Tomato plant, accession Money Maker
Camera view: bottom (45 deg); turntable rotation: 240 degrees
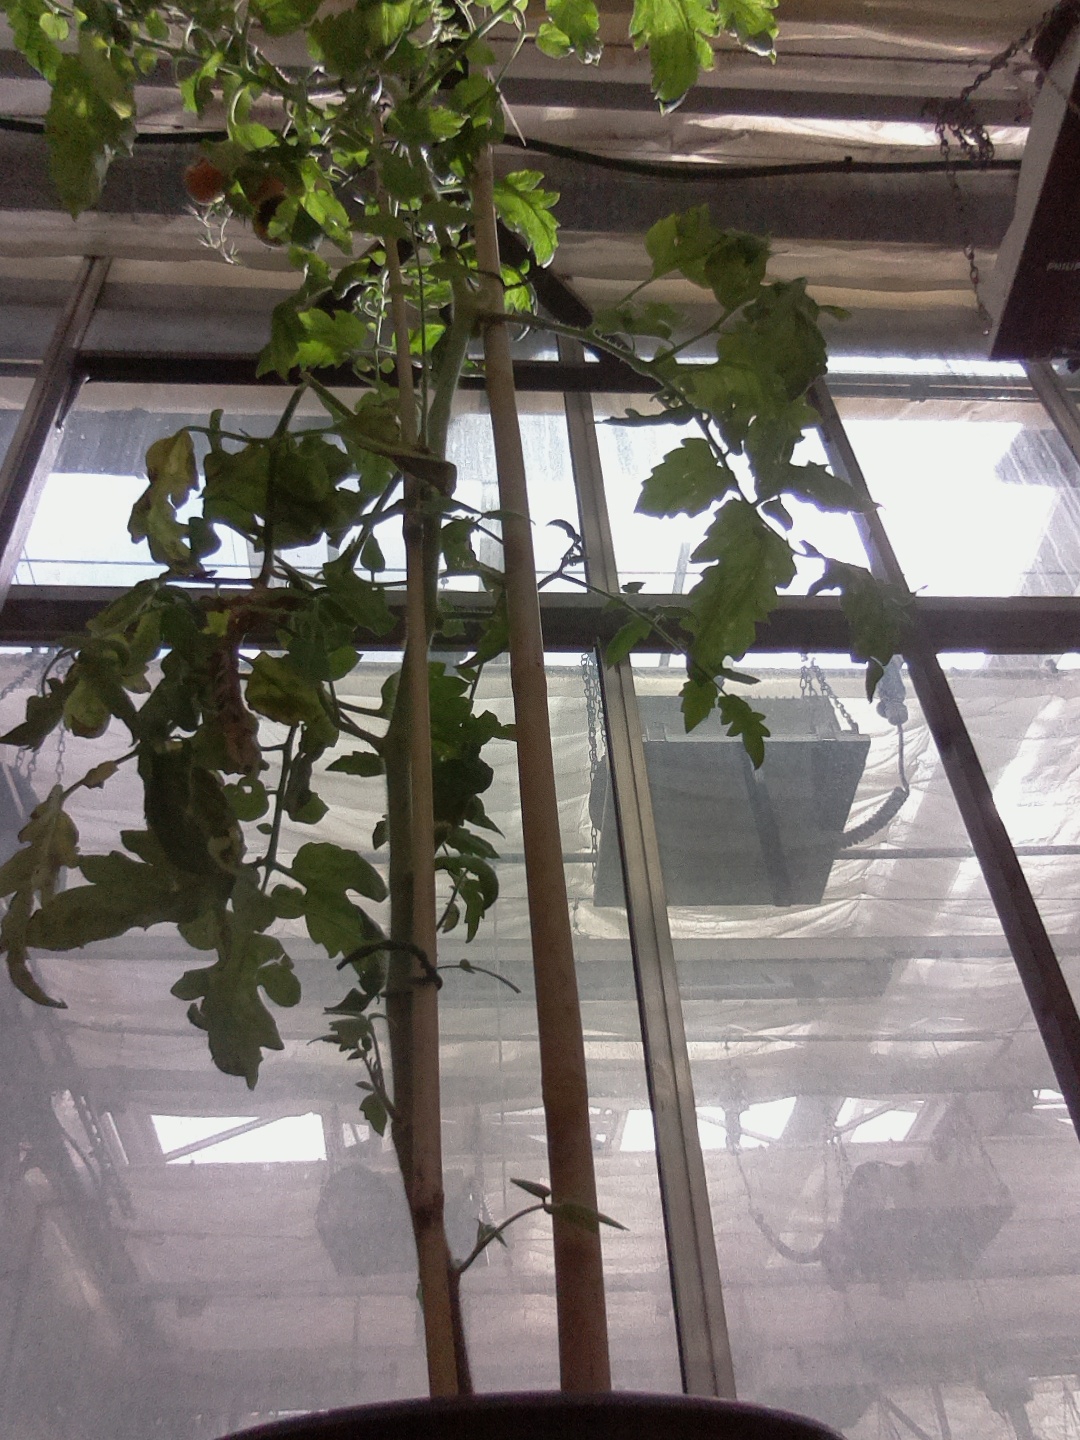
BBCH growth stage 78: 80% -90% of final fruit size